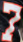
Number: 7